Blandford Forum

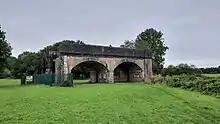
Former Somerset and Dorset railway bridge at Blandford Forum. Following closure of the line, the span over the river (right) was demolished, and the earth embankment on the left was reused for nearby flood defence work, leaving it as a bridge to nowhere.

The parish church of St Peter and St Paul was built between 1732 and 1739 and is a classical building with a cupola on top of the tower. The design by John Bastard originally specified that the tower would have a steeple, but lack of money resulted in the wooden cupola instead, a decision that disgusted Bastard, who stated that "it will not keep the wett nor the weather out". Sir Frederick Treves was not a fan of the church's appearance, describing it in his 1906 "Highways & Byways in Dorset" as "ugly, and only tolerable from a distance". The interior remains relatively unaffected by Victorian interference and retains its font, pulpit, box pews and Mayoral seat. The pulpit, originally designed for St Antholin's in London, is by Sir Christopher Wren. The organ, dating from 1794, is by George Pike England and is the most intact of his surviving works; it allegedly had been intended for the Savoy Chapel in London, but was too big, so George III supposedly gave it to Blandford instead. In 1893 the church was enlarged by moving the apsidal sanctuary out on rollers onto new foundations and building a new chancel behind it. The Victorians did install galleries to accommodate an increasing congregation, though these were removed in the 1970s, a change that Pevsner called "a visual blessing".